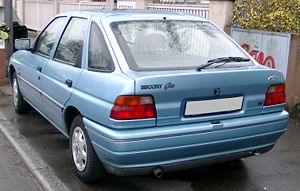
Ford Escort / Escort '91 (1990−1992) / Historie
Ford Escort var en personbil bygget af Ford Motor Company i 6 forskellige generationer mellem 1968 og 2000.